Goucher College

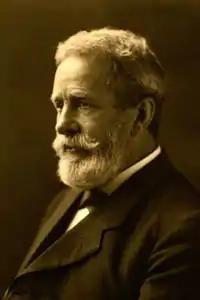
The college was renamed to "Goucher College" in 1913. The college's namesake, John F. Goucher, served as its second president.

In 1881, the Baltimore Conference of the Methodist Episcopal Church passed a resolution to found a seminary. The proposal was met with some objection, with one member stating, "I would not give a fig for a weakling little thing of a seminary. We want such a school, so ample in its provisions, of such dignity in its buildings, so fully provided with the best apparatus, that it shall draw to itself the eyes of the community and that young people shall feel it an honor to be enrolled among its students." Minister and conference member John B. Van Meter asserted "that the Conference [should] make the foundation and endowment of a female college the single object of its organized effort."